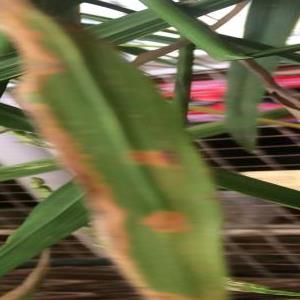
Disease: Bacterialblight